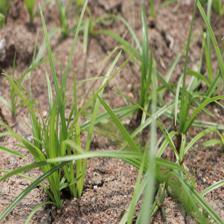
Label: Grass